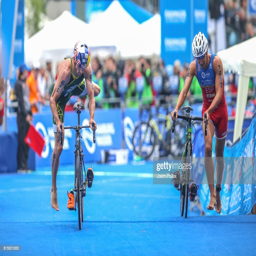
athletes perform during the elite mixed relay race .